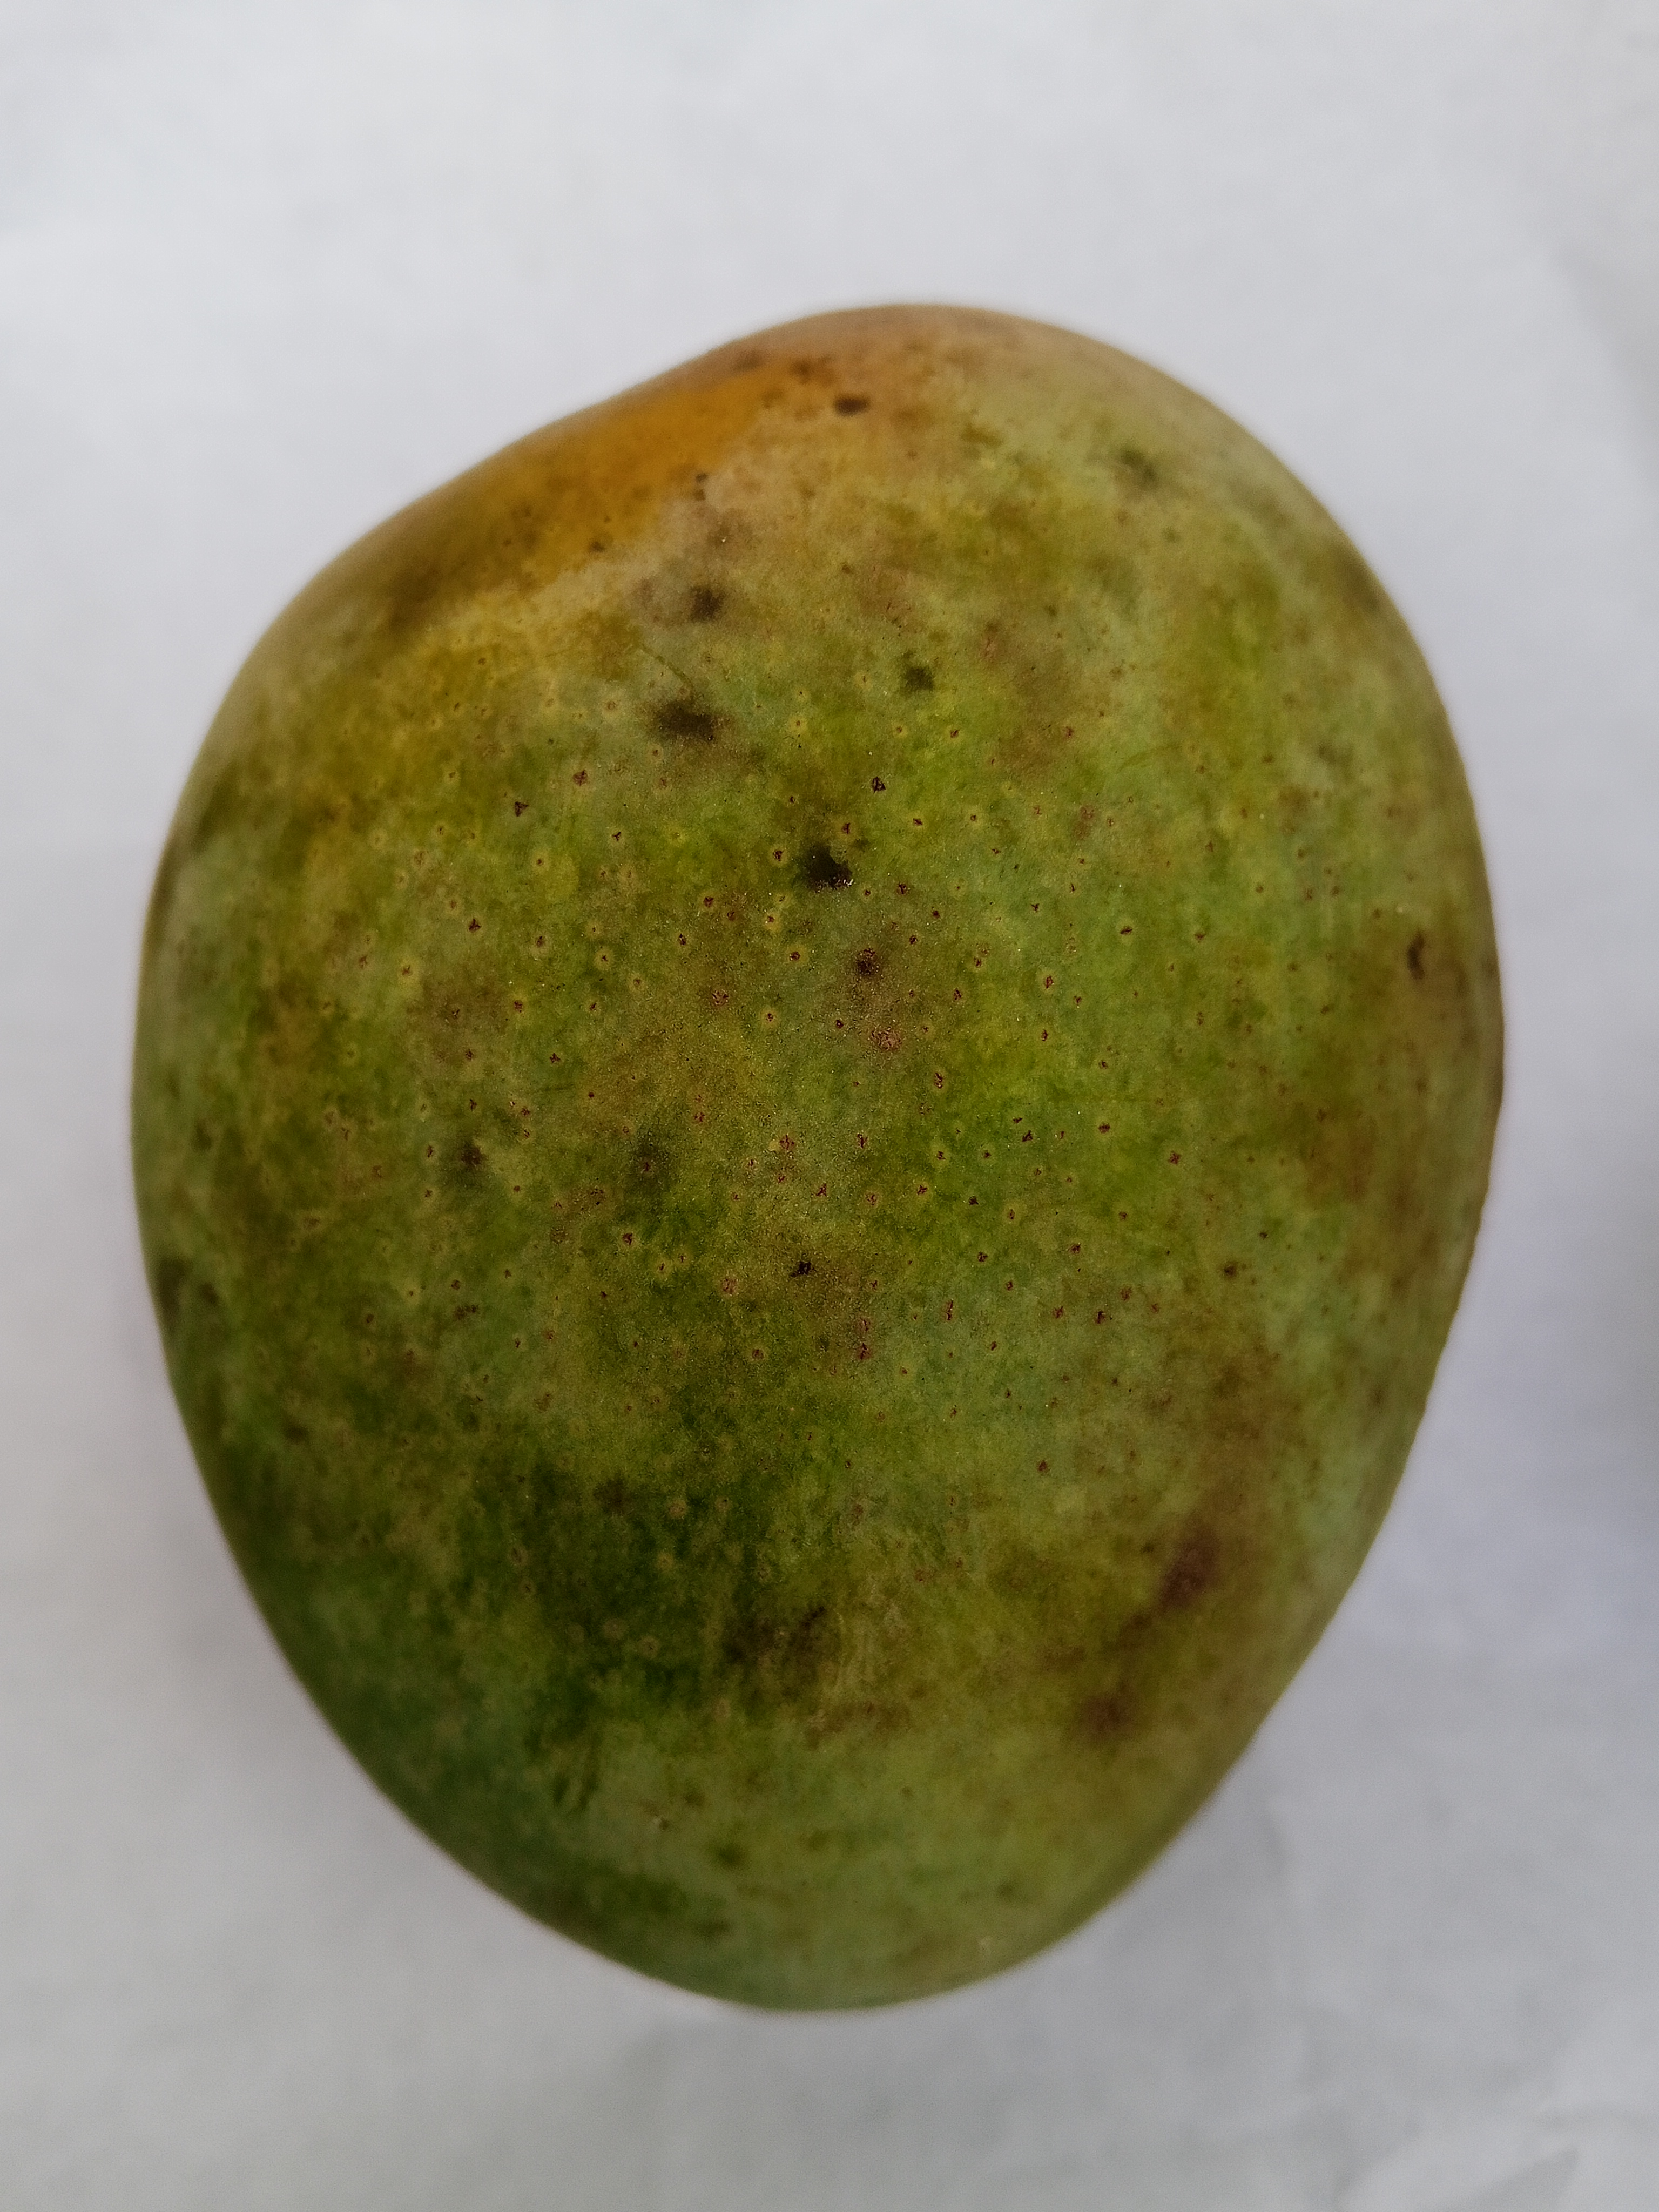
Mango variety: Himsagar